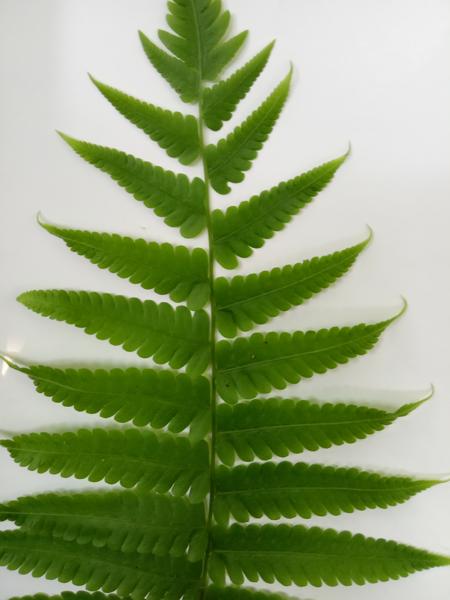
Weed species: Pteris vittata